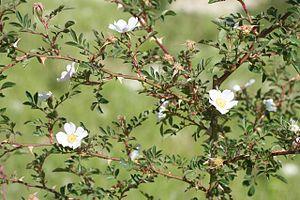
Le rosier agreste, rosier des haies, églantier agreste ou églantier des haies est une espèce de rosiers appartenant à la section des Caninae, originaire d'Europe et d'Afrique de Nord.